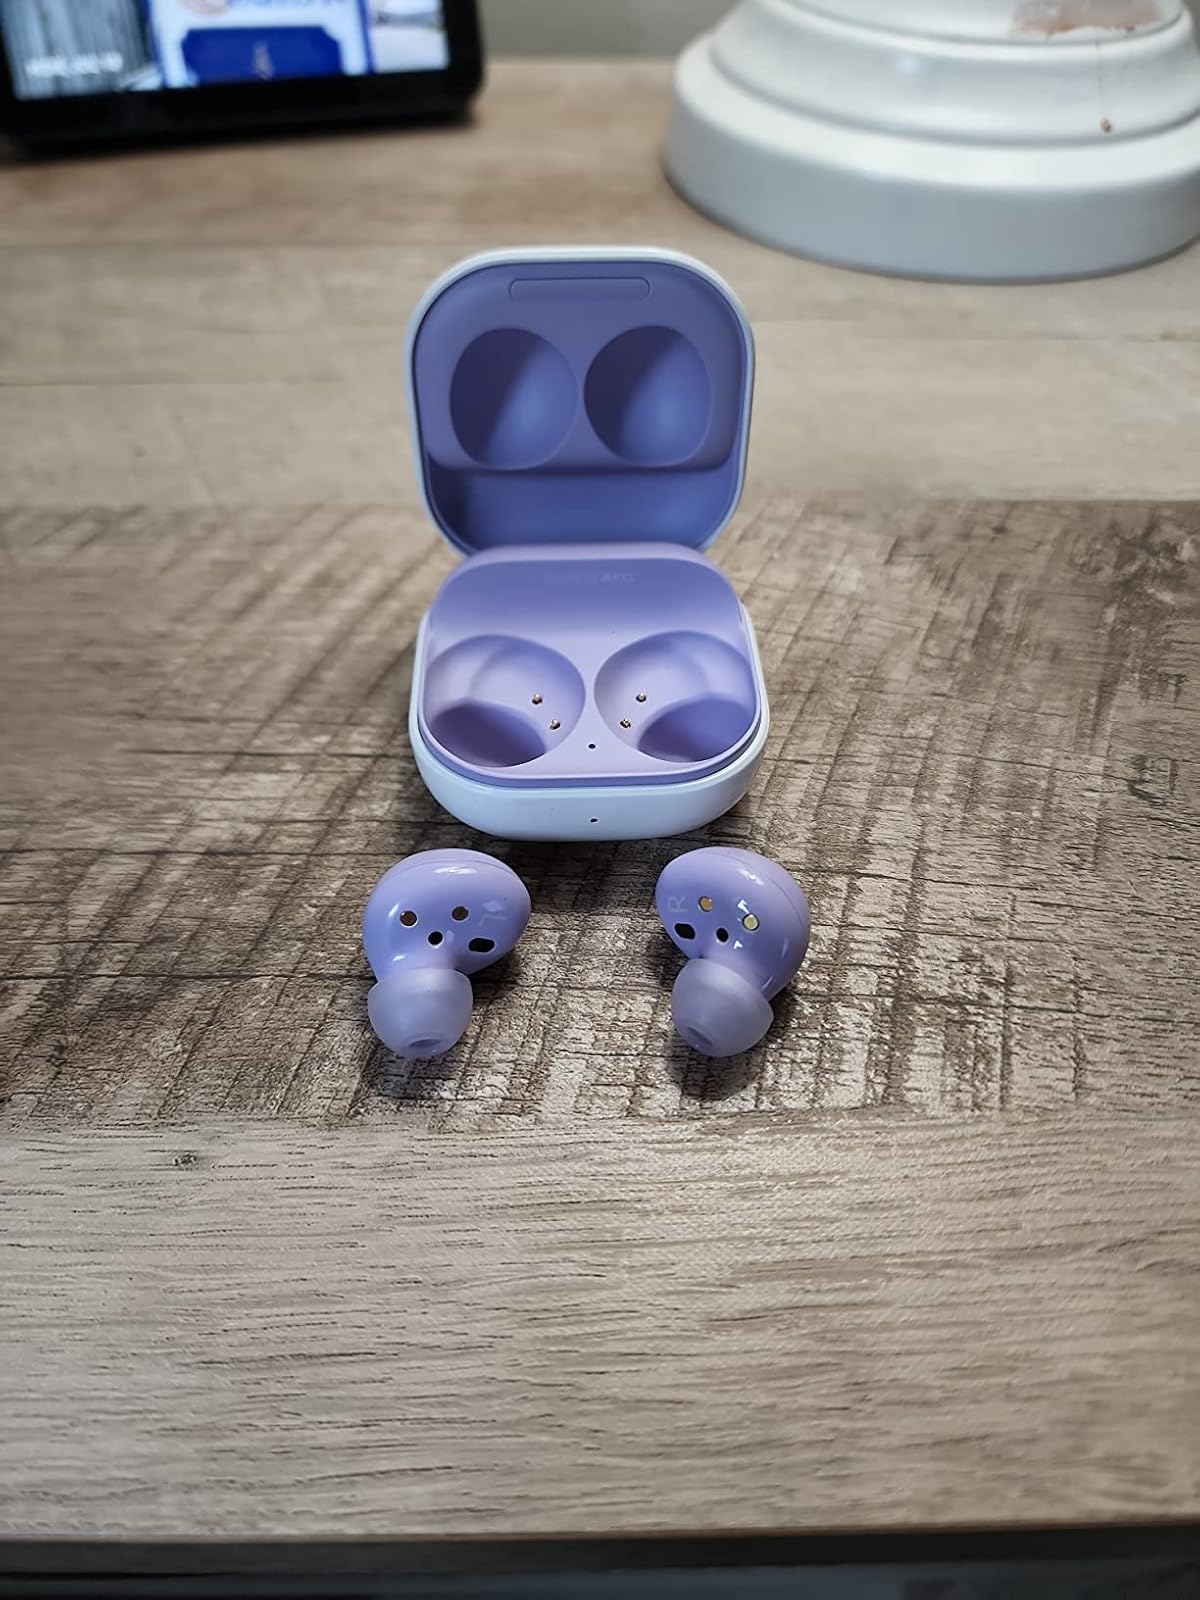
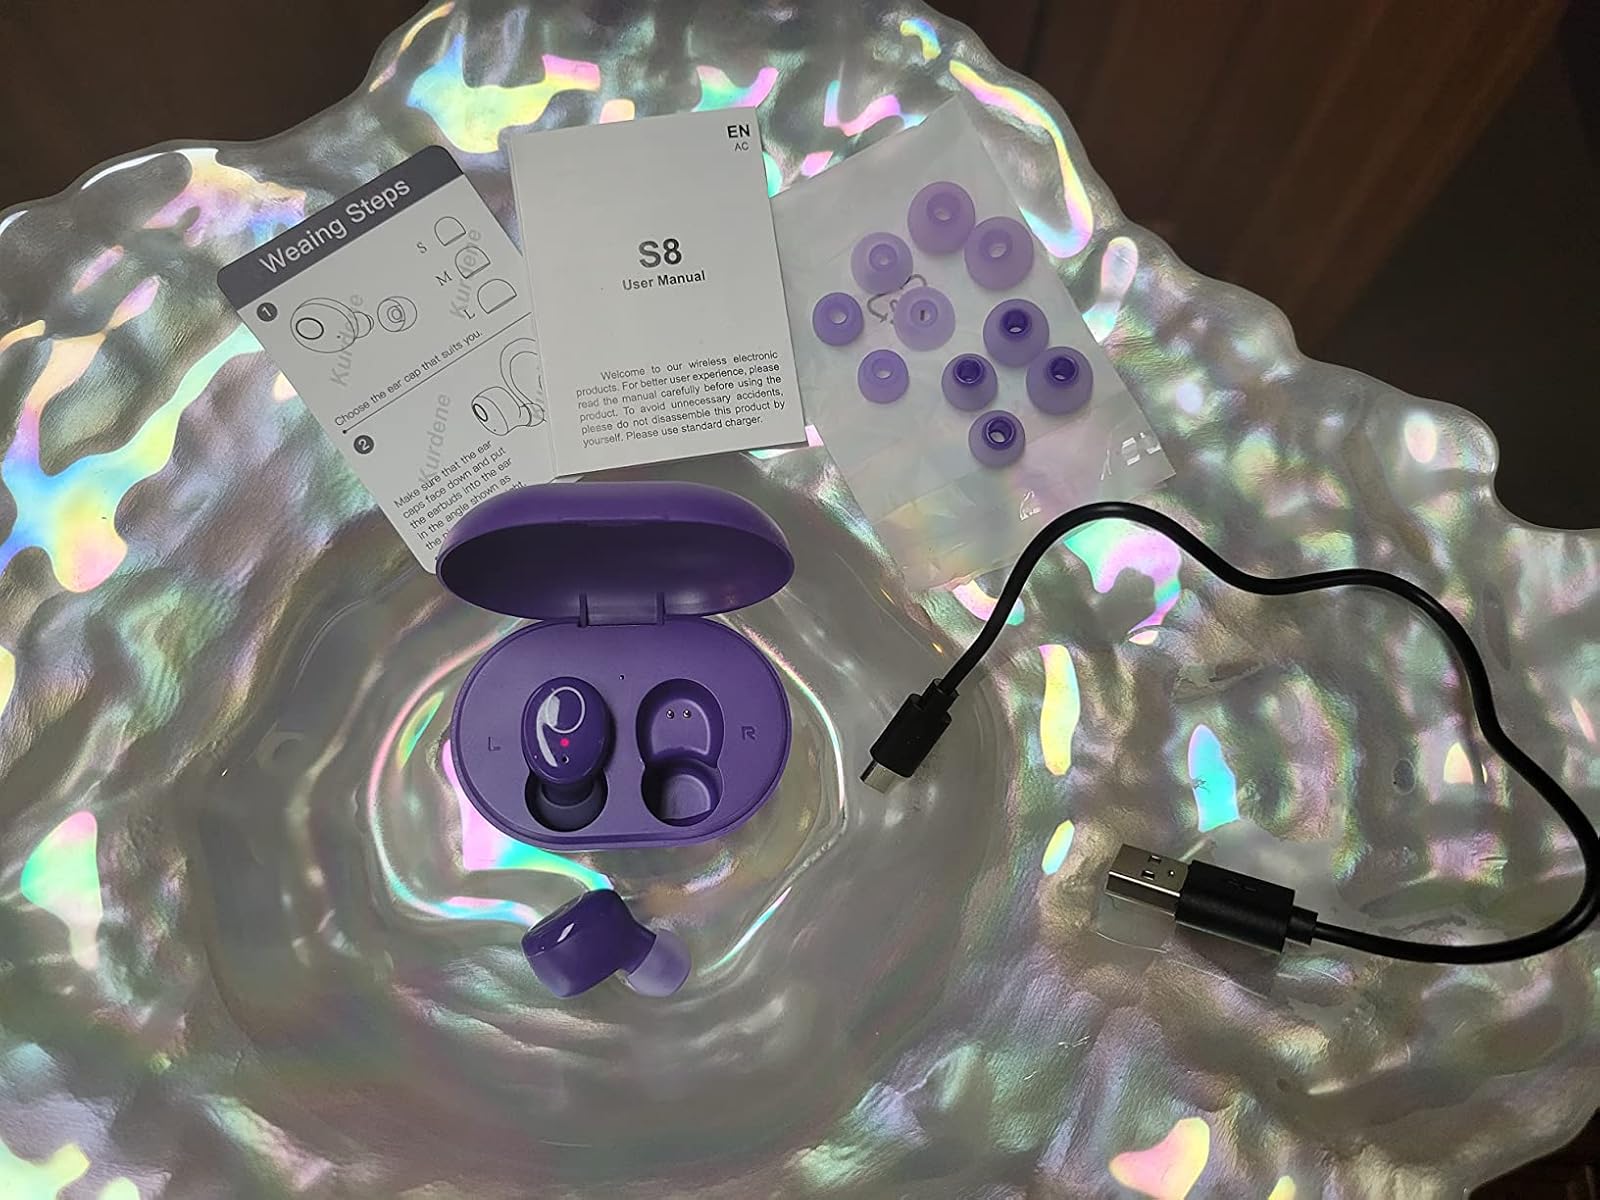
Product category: earbuds
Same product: no